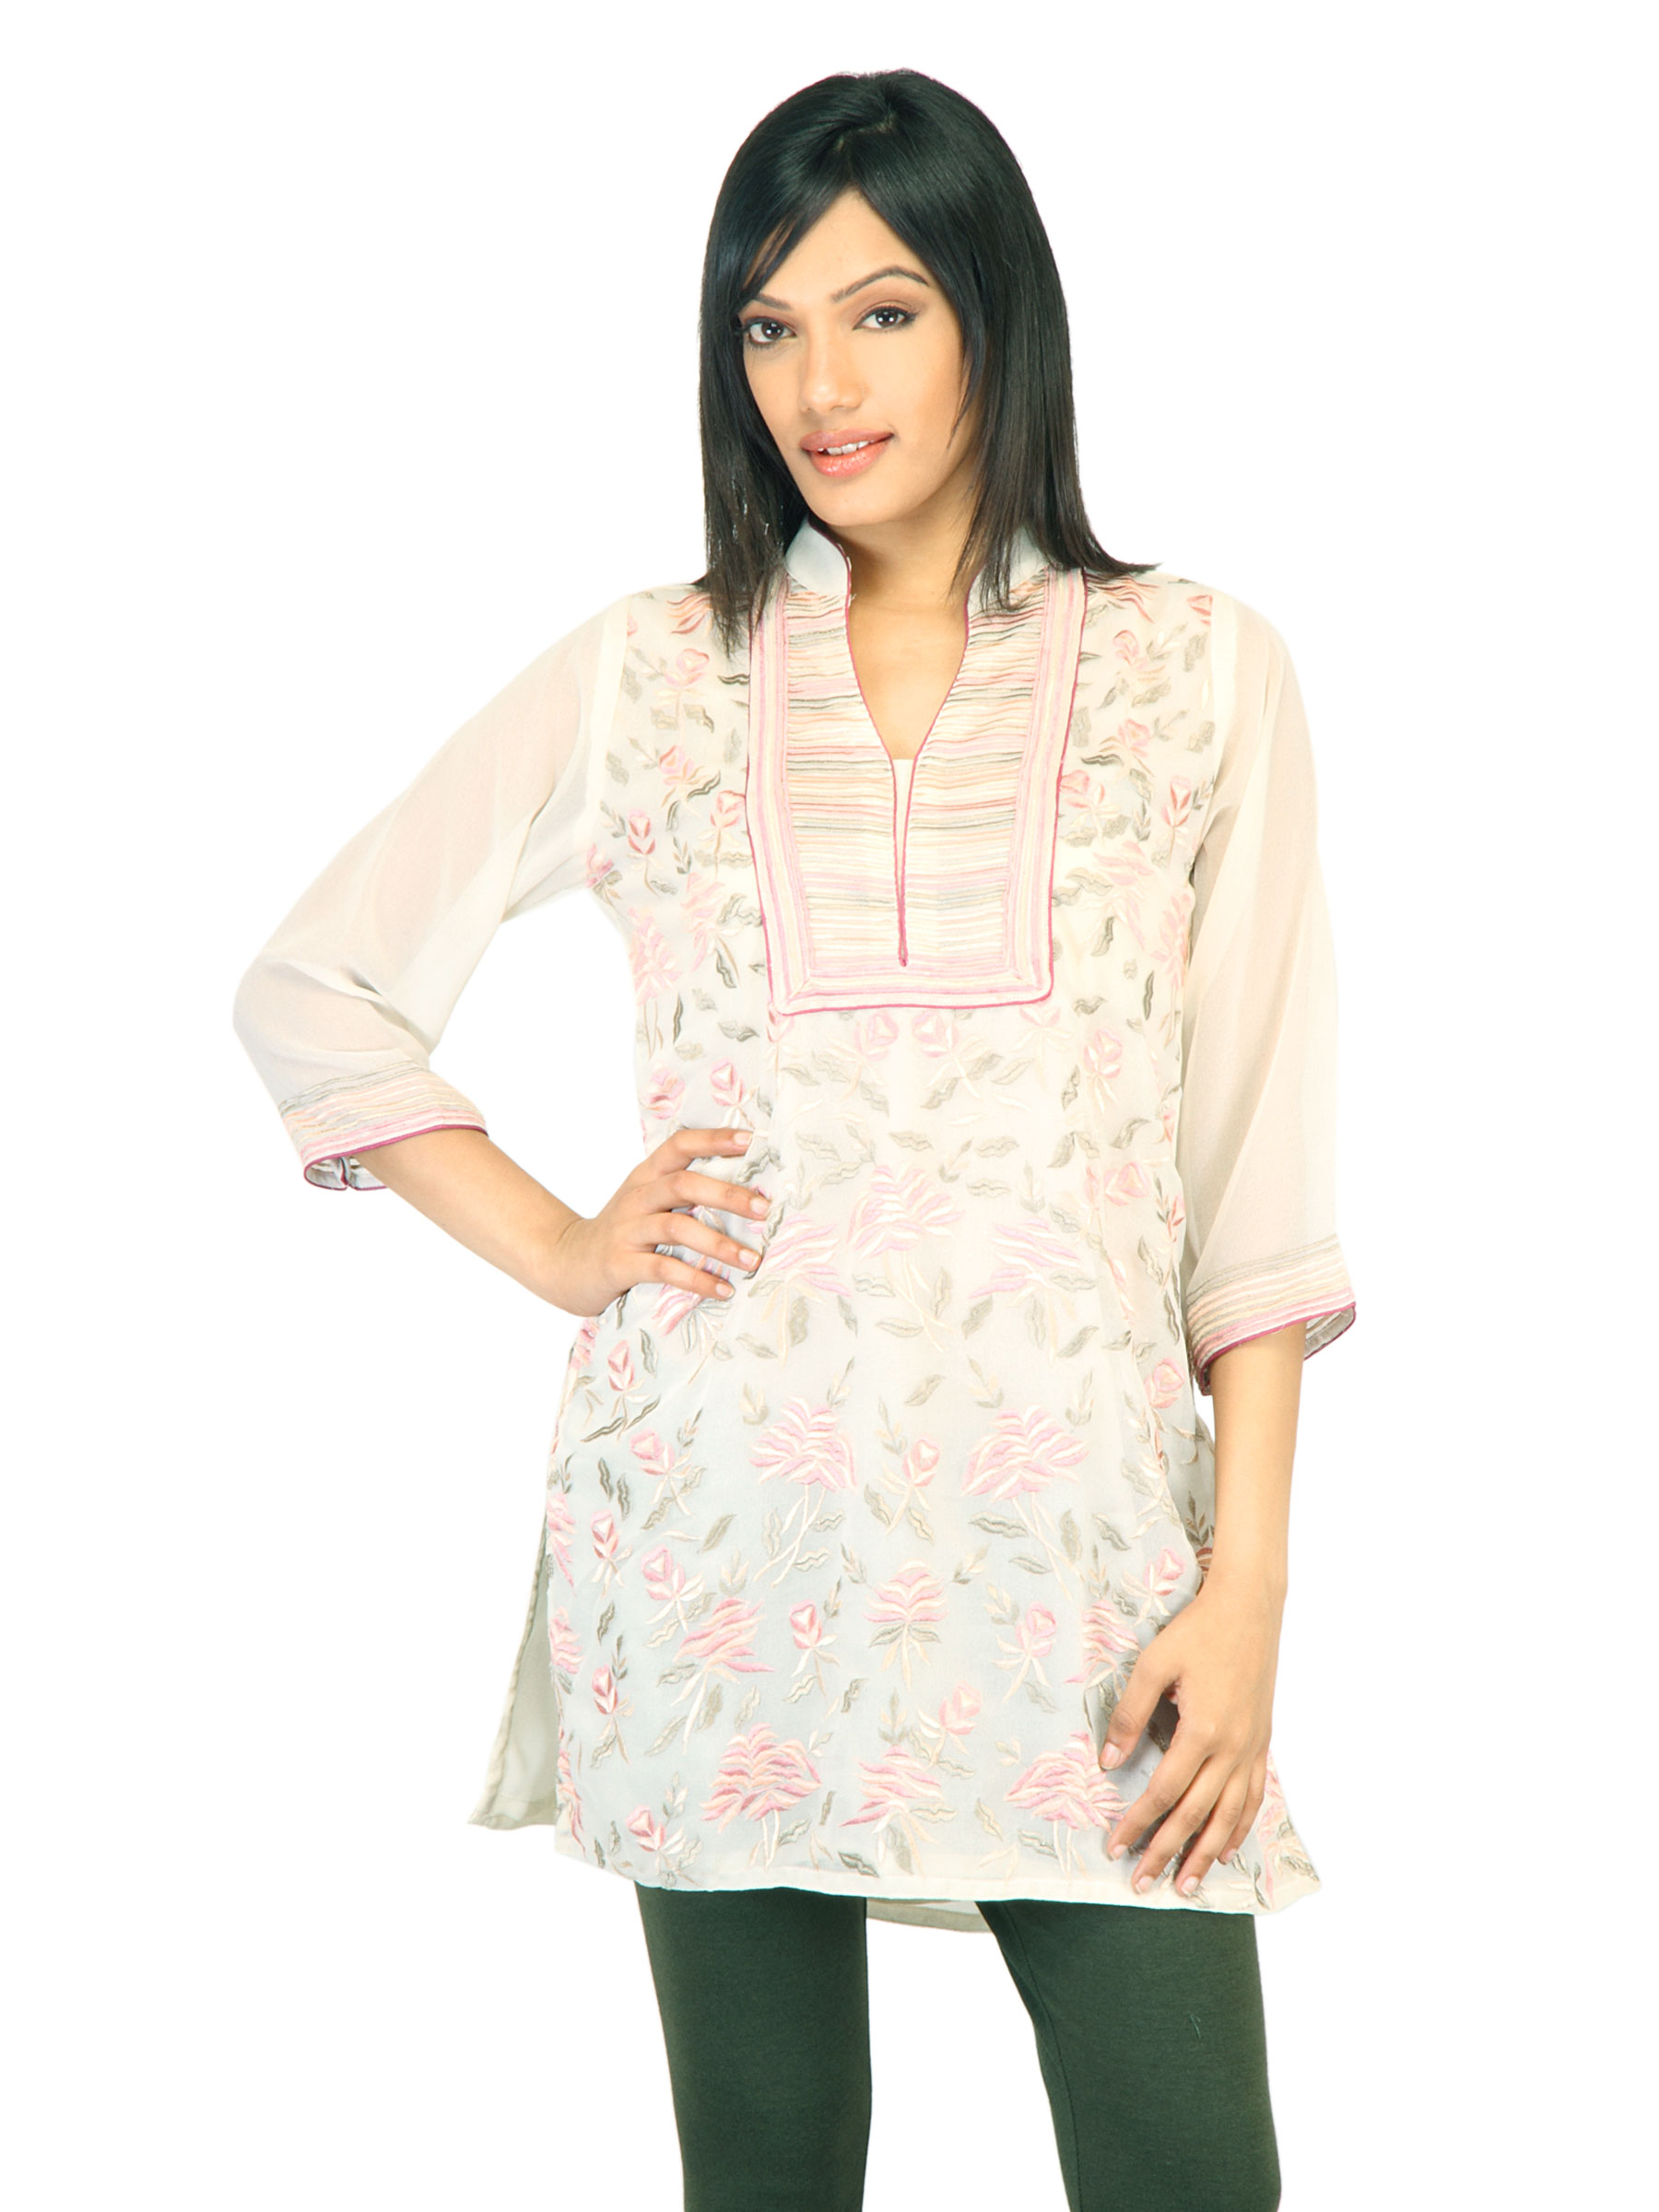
Aneri Women Sufi Cream Kurta
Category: Apparel / Topwear / Kurtas
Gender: Women
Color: Cream
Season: Fall 2011
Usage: Ethnic